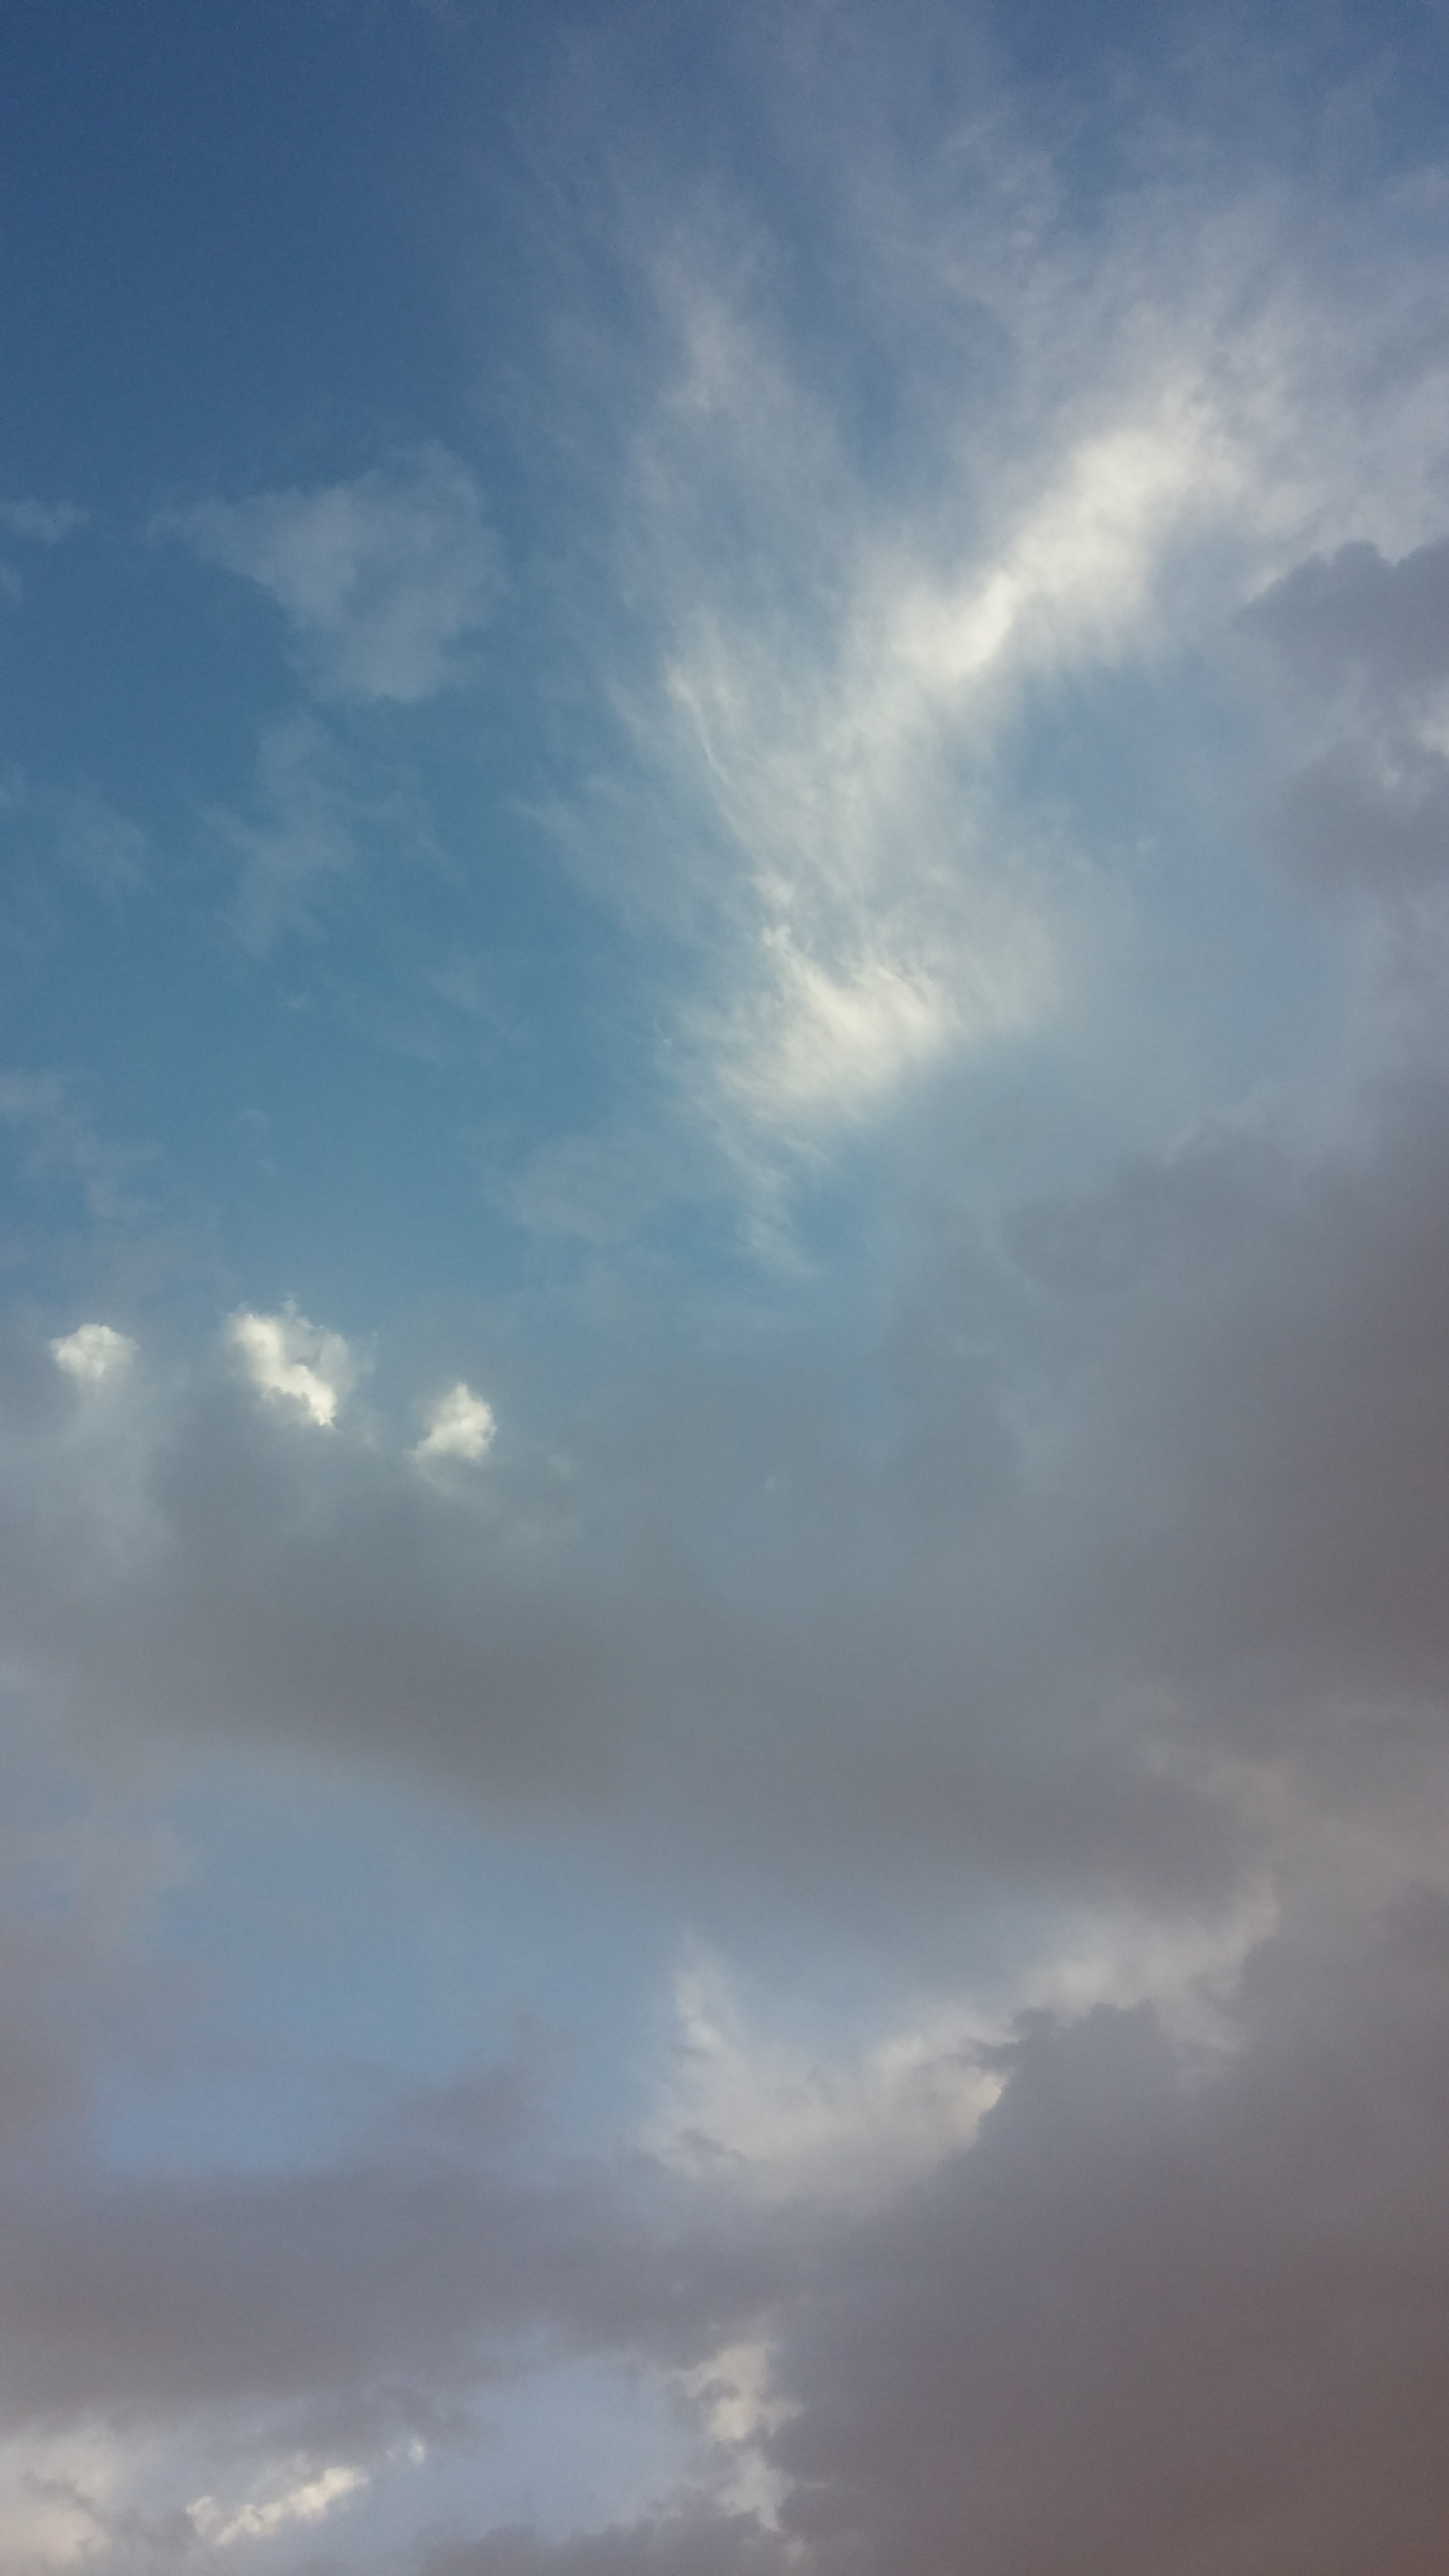
horizon, cloud, sky, sunlight, atmosphere, daytime, cumulus, meteorological phenomenon, atmosphere of earth